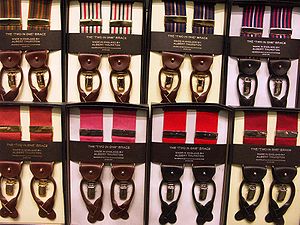
Seler / Historie
Seler med forskellige mønstre og læderender, der skal sættes fast i knapper, som sidder i buksekanten.
Seler er tekstil eller læder stropper der bæres over skuldrene for at holde et par bukser oppe. Stropperne kan være elastiske enten helt eller delvist, der hvor de sidder fast i bukserne, og de fleste seler er udført i vævet stof der former et X eller Y på ryggen. Seler bliver typisk sat fast i bukserne med knapper i læderstykker i enderne af selerne, eller ved clips, der sætte fast i bukserne.